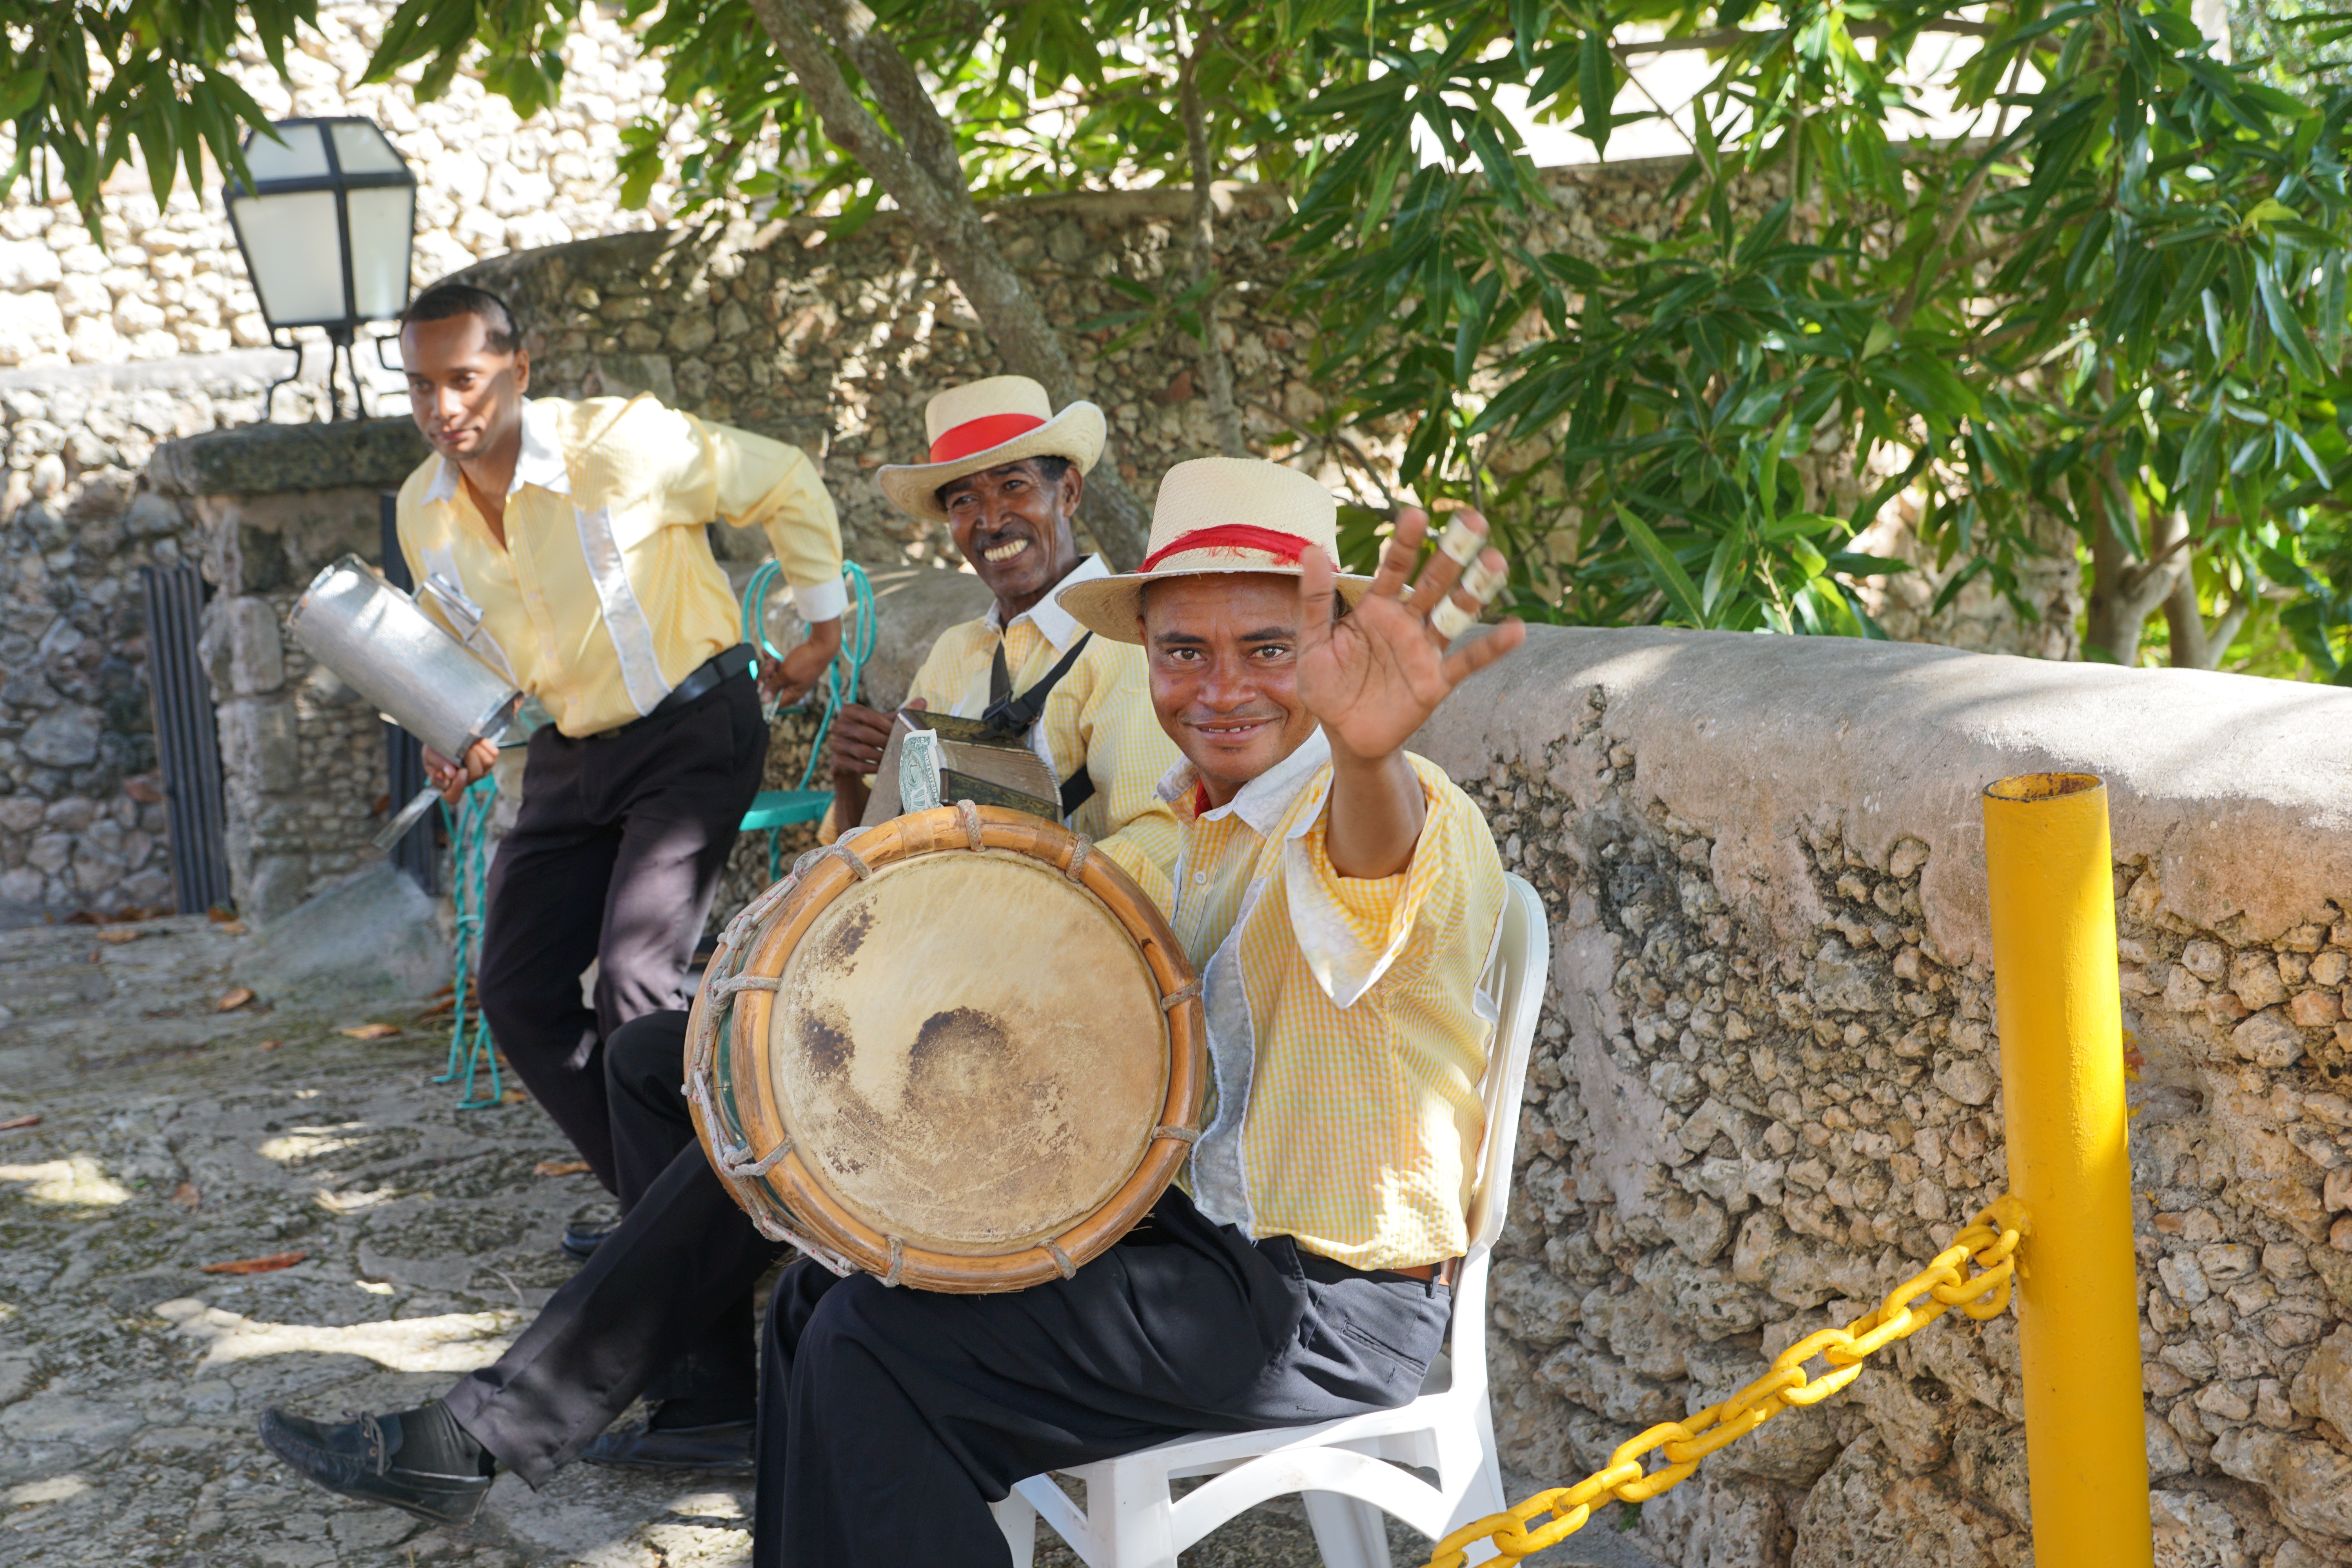
man, tree, music, plant, play, recreation, musician, drum, musical instrument, laugh, percussion, fun, joy, caribbean, costume, luck, altos de chavons, la romana, skin head percussion instrument, hand drum, non skin percussion instrument, davul